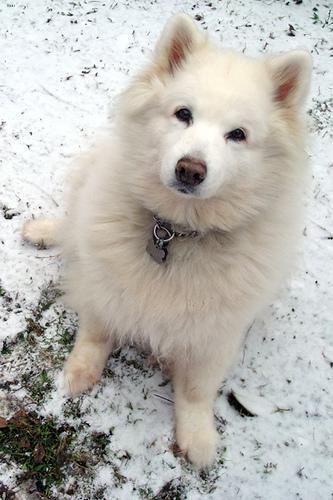
samoyed